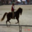
Label: horse